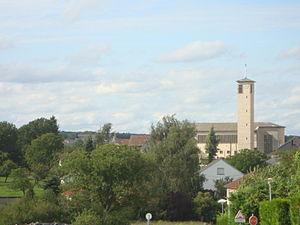
Roussy-le-Village
Roussy-le-Village est une commune française située dans le département de la Moselle, en région Grand Est.